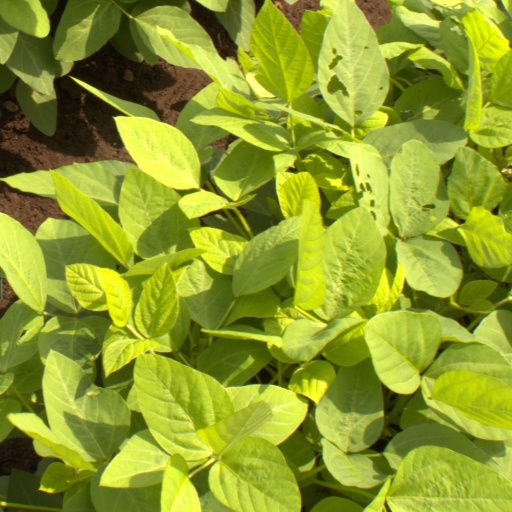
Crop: soybean